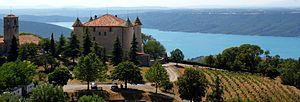
Aiguines Vignes IGP Coteaux du Verdon
Le var, appelé vin de pays du Var jusqu'en 2009, est un vin français d'indication géographique protégée départementale qui a vocation à labelliser, après dégustation, les vins ne pouvant postuler une appellation d'origine.